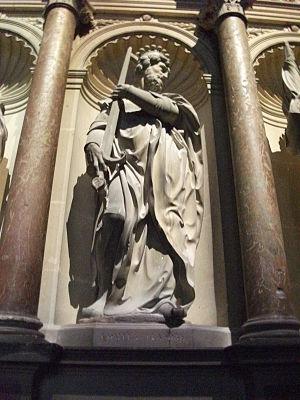
Comte de Flandres, pair primitif présent sur le tombeau de saint Remi.
Voir aussi Comté de Flandre, Maison de Flandre.